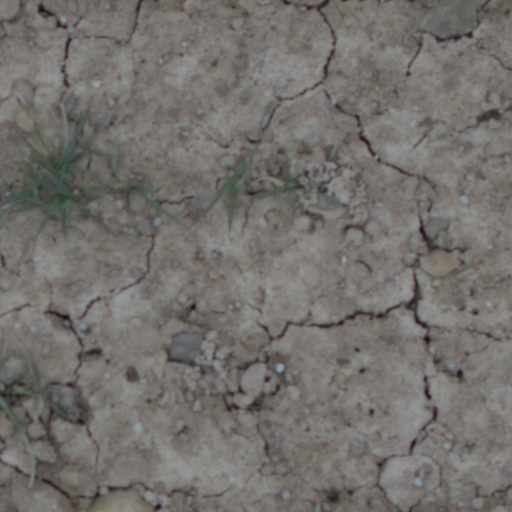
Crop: wheat